Daniel Budiman

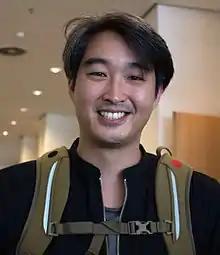

Daniel Ridwan "Budi" Budiman (born 25 May 1983 in Flensburg) is a German presenter. He was a presenter at GIGA from 2003 to 2006 and then developed the computer game show Game One together with Simon Krätschmer, where he hosted and produced from 2006 to 2014. He is co-founder and presenter of the media production company Rocket Beans Entertainment GmbH, founded in 2011, of which he was co-managing director until 2014.